Titan IIIC

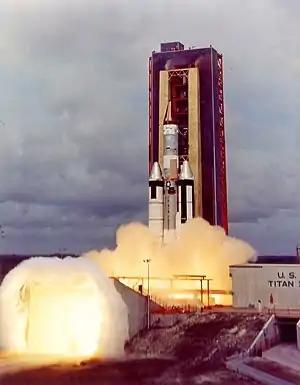
Titan IIIC-11 launch 16 June 1966 carrying first seven Initial Defense Communications Satellite Program satellites and GGTS

The first Titan IIIC (3C-7) flew on June 18, 1965, and was the most powerful launcher used by the Air Force until it was replaced by the Titan 34D in 1982.